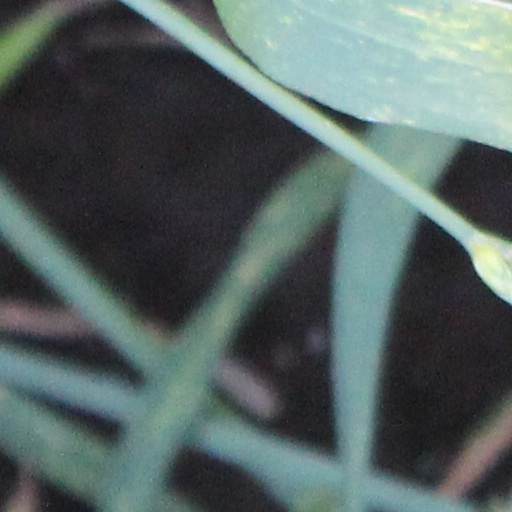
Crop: wheat